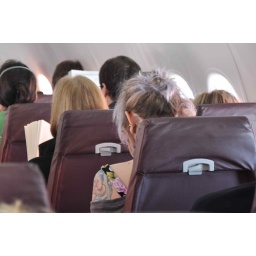
Voice from the Couch spotted this beauty. Of course, he was sitting in the aisle seat.